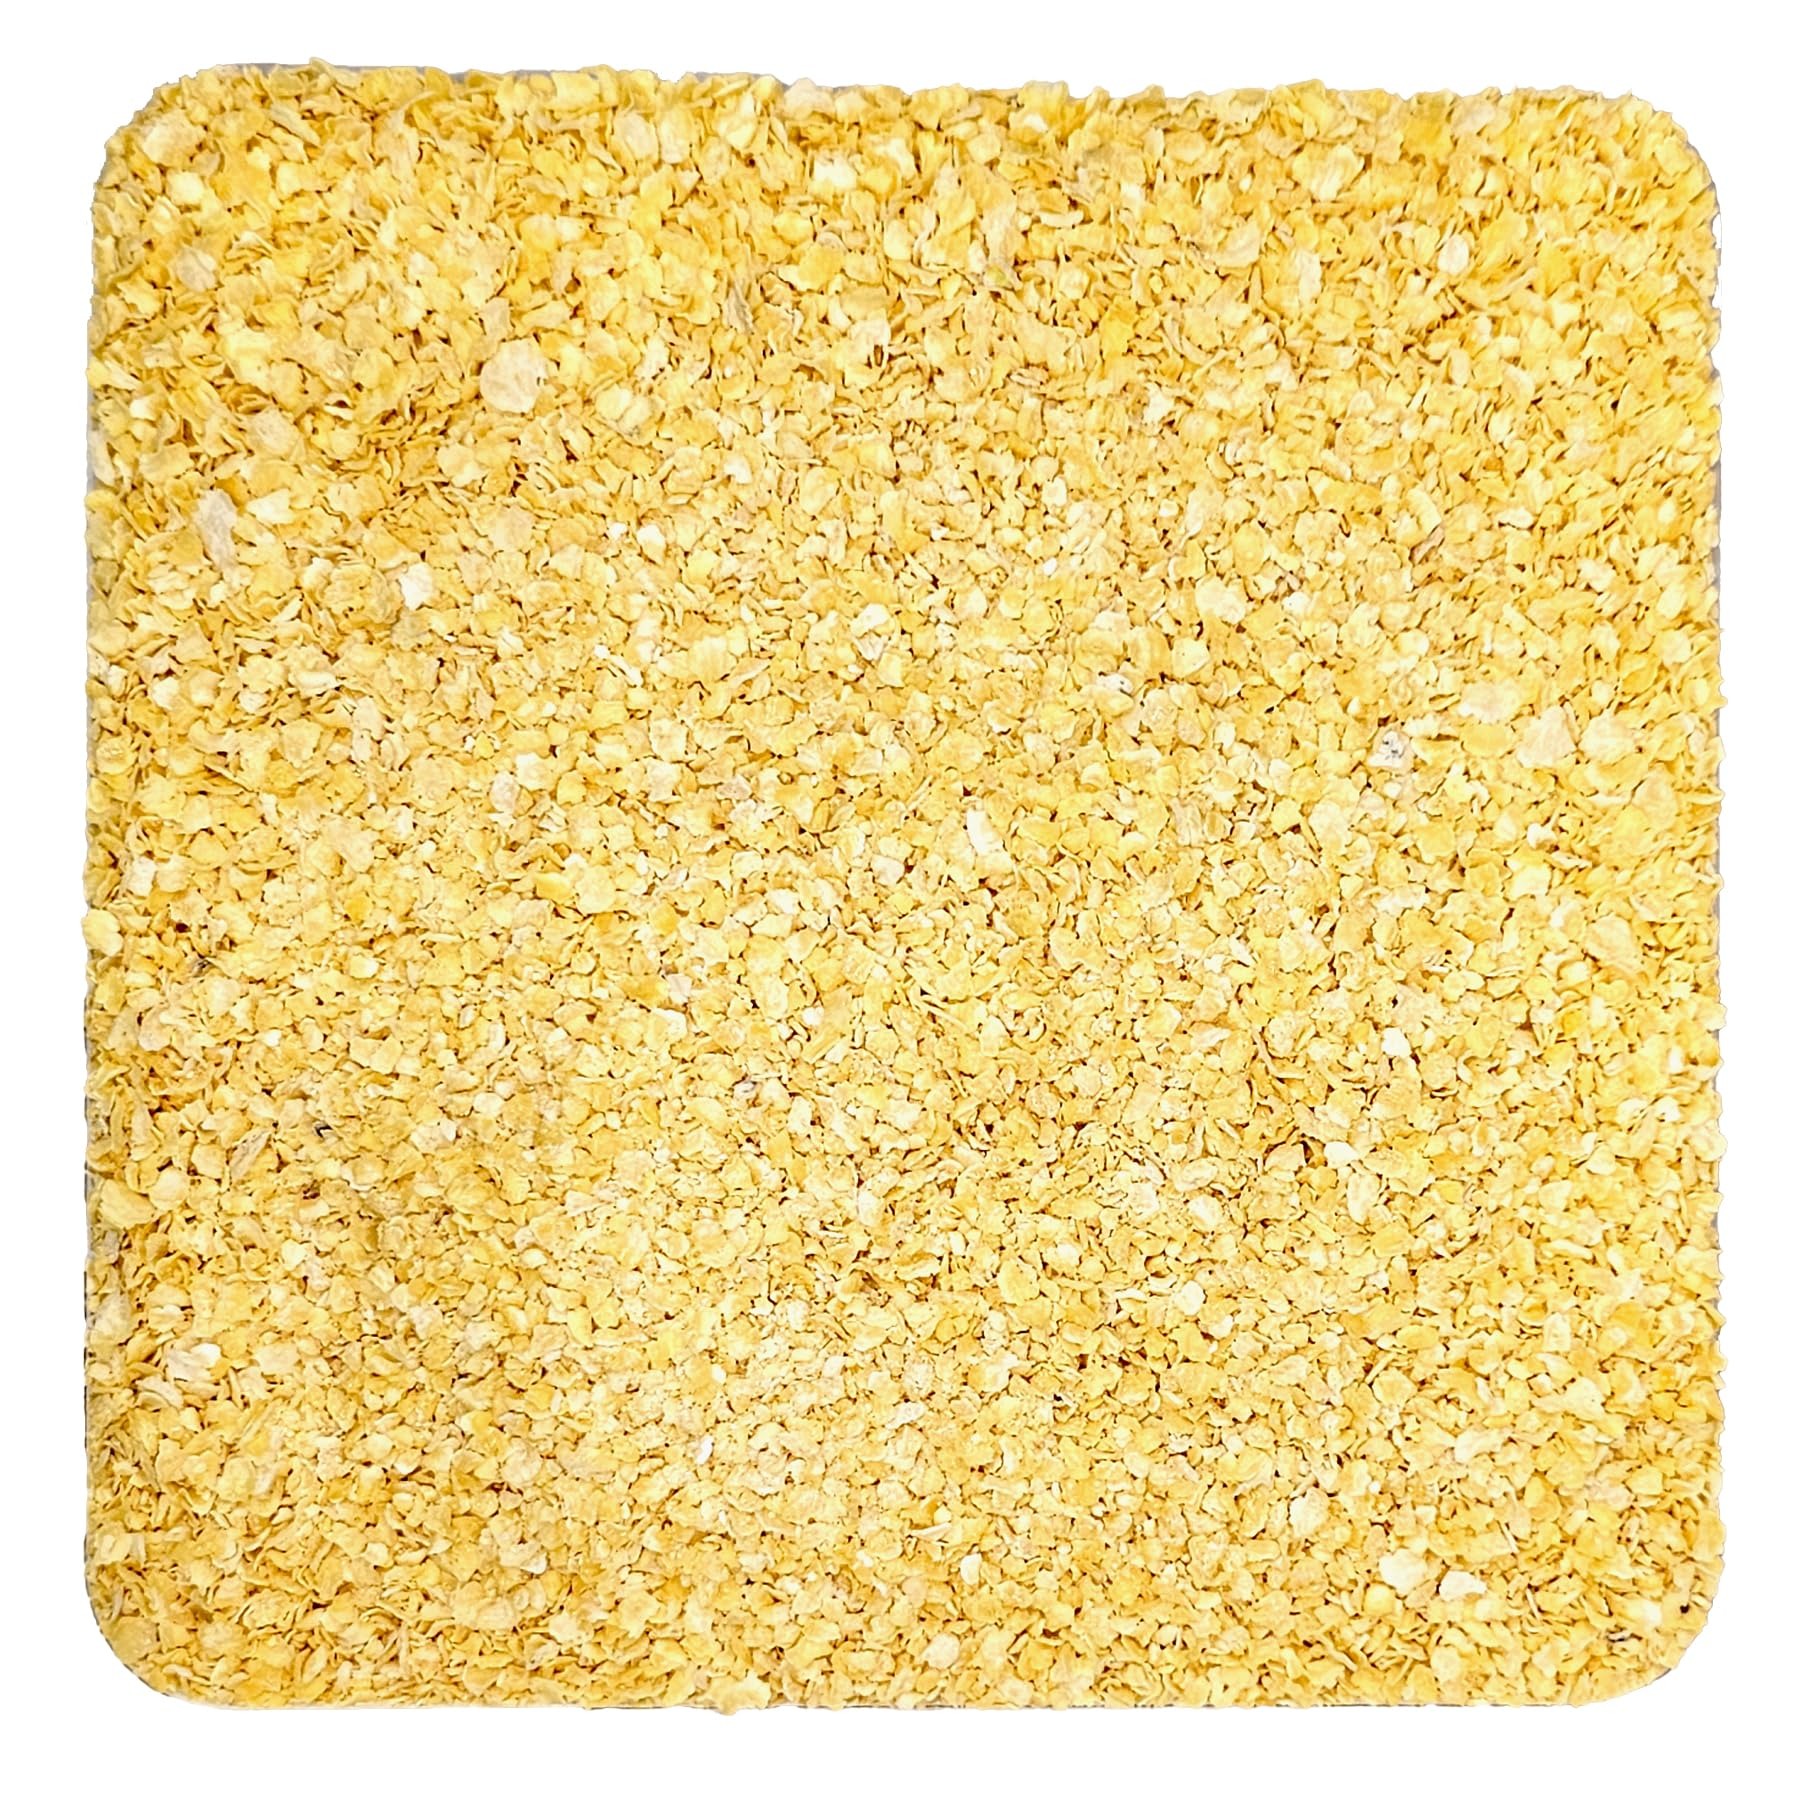
Item Name: Home Brew Ohio Flaked Maize 5lb
Bullet Point 1: Flaked maize, or flaked corn, is a commonly used adjunct in homebrewing known for its ability to impart lightness, crispness, and subtle sweetness to beer recipes.
Bullet Point 2: Produced by flaking maize kernels, this adjunct undergoes a processing method that gelatinizes the starches, making them readily available for fermentation.
Bullet Point 3: In terms of flavor, flaked maize contributes a clean and neutral taste with hints of corn sweetness, ideal for light-bodied beers such as American lagers, cream ales, and certain pale ales.
Bullet Point 4: Beyond flavor, flaked maize serves functional purposes by improving clarity, mouthfeel, and fermentation efficiency in the finished beer.
Bullet Point 5: Homebrewers typically include flaked maize in their recipes as a percentage of the total grain bill, often ranging from 5% to 30%, combined with other grains such as pale malt or Pilsner malt to achieve a well-rounded flavor profile.
Product Description: Flaked maize, commonly known as flaked corn, is a popular ingredient in homebrewing known for its ability to contribute lightness, crispness, and a subtle sweetness to beer recipes. Produced by flaking maize (corn) kernels, this adjunct undergoes a processing method that gelatinizes the starches, making them readily available for fermentation. In terms of flavor, flaked maize imparts a clean and neutral taste, with hints of corn sweetness that are often perceived as subtle and complementary rather than dominant. This makes it an excellent choice for light-bodied beers where a clean and refreshing profile is desired, such as American lagers, cream ales, and certain styles of pale ales. Beyond flavor, flaked maize also serves functional purposes in brewing. Its inclusion in the grain bill can contribute to improved clarity and mouthfeel in the finished beer, as well as aiding in fermentation efficiency due to its high fermentable content. Homebrewers typically incorporate flaked maize into their recipes by using it as a percentage of the total grain bill, often ranging from 5% to 30% depending on the desired characteristics of the final brew. It is often combined with other grains such as pale malt or Pilsner malt to create a well-rounded flavor profile.
Value: 1.0
Unit: Count

Price: 19.99